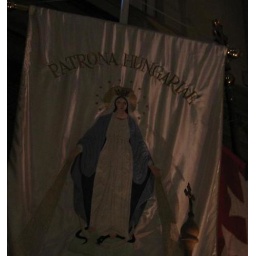
patron saint of hungary who is also painted on roof in discussion hall in parliament house